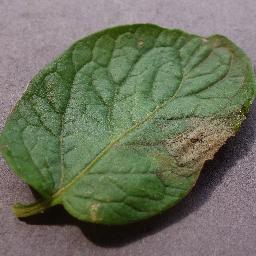
Label: Potato___Late_blight